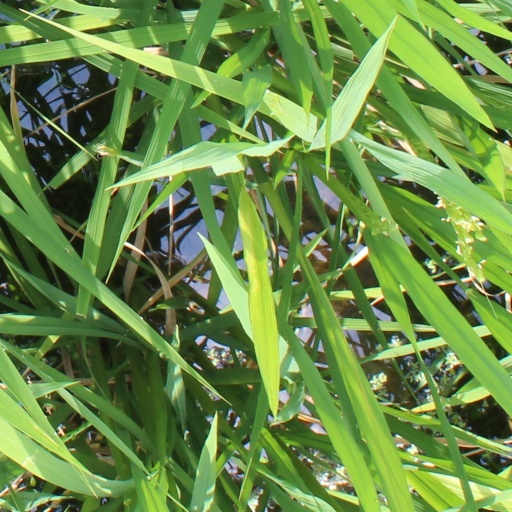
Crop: rice